Robert Dudley, 1st Earl of Leicester

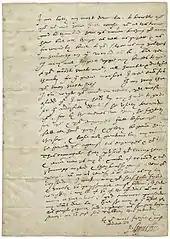
A letter from Leicester to Elizabeth I, written at the Armada camp and signed with his nickname, "Eyes"

Robert Dudley was a pioneer of new industries; interested in many things from tapestries to mining, he was engaged in the first joint stock companies in English history. The Earl also concerned himself with relieving unemployment among the poor. On a personal level, he gave to poor people, petitioners, and prisons on a daily basis. Due to his interests in trade and exploration, as well as his debts, his contacts with the London city fathers were intense. He was an enthusiastic investor in the Muscovy Company and the Merchant Adventurers. English relations with Morocco were also handled by Leicester. This he did in the manner of his private business affairs, underpinned by a patriotic and missionary zeal (commercially, these relations were loss-making). He took much interest in the careers of John Hawkins and Francis Drake from early on, and was a principal backer of Drake's circumnavigation of the world. Robert and Ambrose Dudley were also the principal patrons of Martin Frobisher's 1576 search for the Northwest Passage. Later Leicester acquired his own ship, the "Galleon Leicester", which he employed in a luckless expedition under Edward Fenton, but also under Drake. As much as profit, English seapower was on his mind, and accordingly, Leicester became a friend and leading supporter of Dom António, the exiled claimant to the Portuguese throne after 1580.